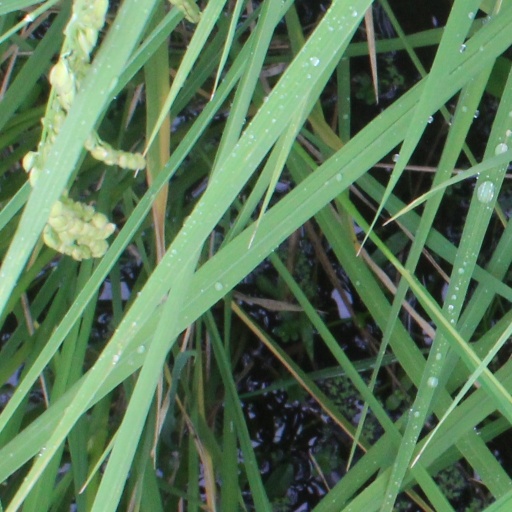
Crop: rice